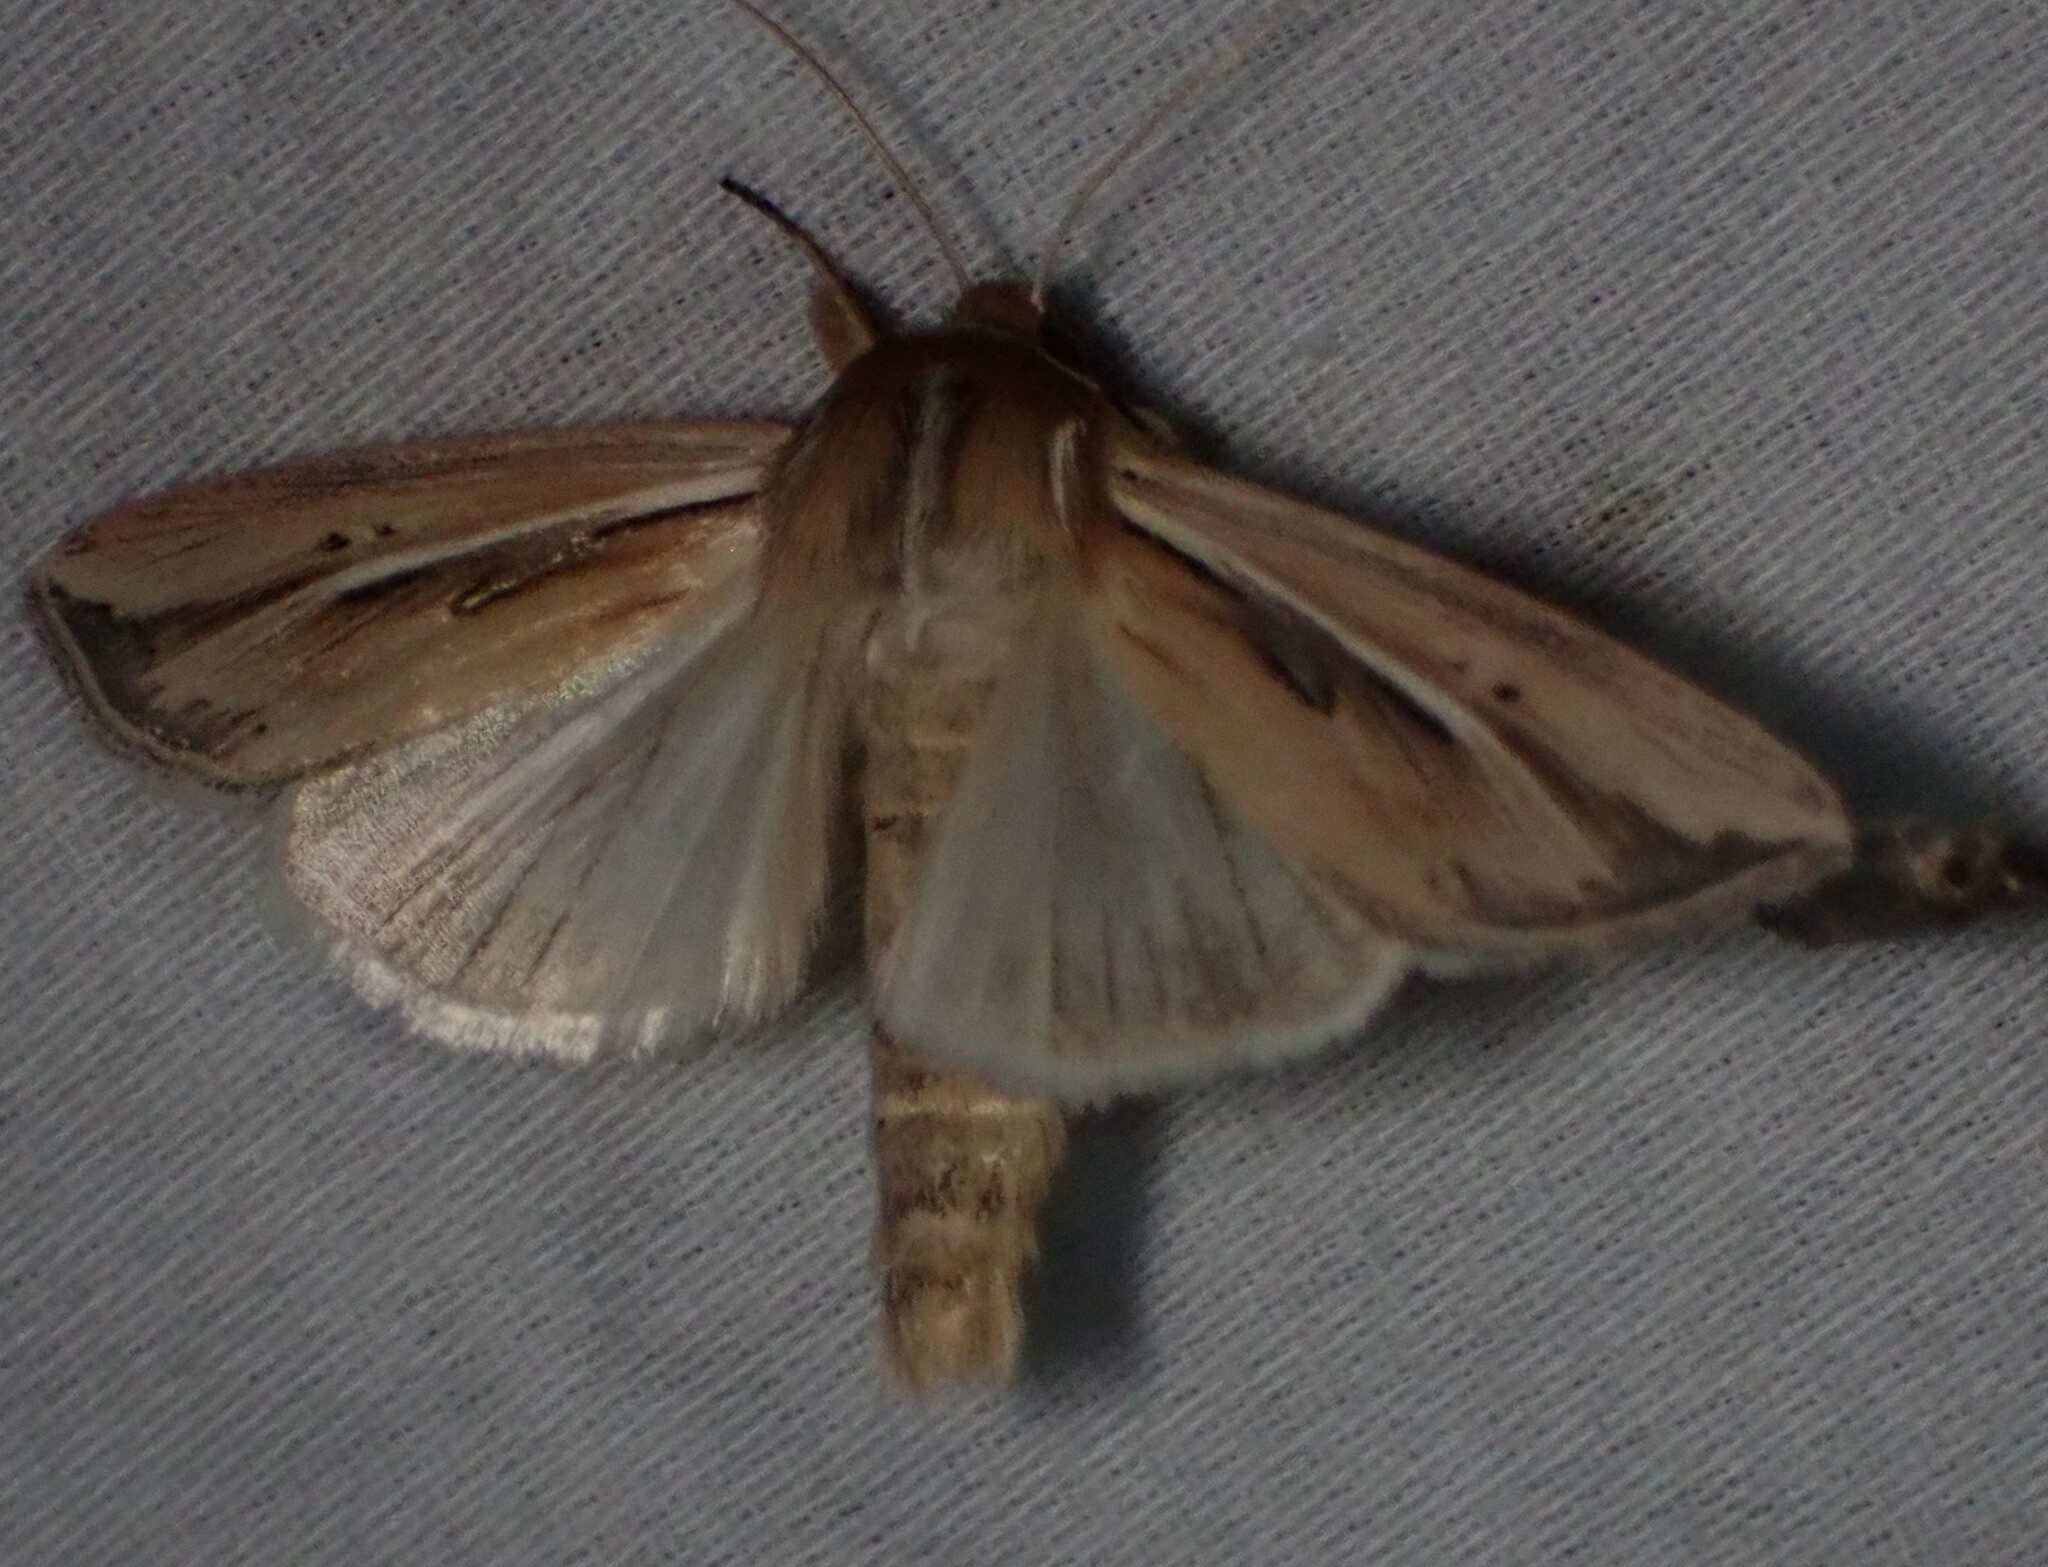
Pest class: wheathead_armyworm_Dargida_diffusa